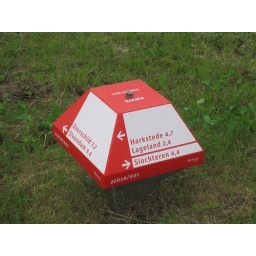
The bike routes changed from green in Germany to red in the Netherlands.